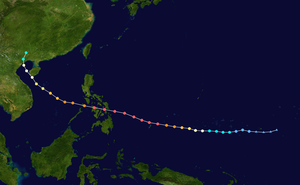
Le typhon Haiyan est le 35ᵉ cyclone tropical de la saison cyclonique 2013 dans le nord-ouest de l'océan Pacifique et le douzième à avoir atteint le seuil de typhon. Le nom Haiyan provient de la liste fournie à l'OMM par les pays riverains de la côte du Pacifique, dans ce cas la République populaire de Chine, et signifie « pétrel ». Ce super typhon, équivalent à un ouragan de catégorie 5 sur l'échelle de Saffir-Simpson, a donné des vents soutenus estimés de 230 km/h sur dix minutes et de 315 km/h sur une minute. Il est considéré comme le typhon le plus intense de la saison dans cette région du globe et l'un des plus violents jamais enregistrés.
La saison cyclonique 2013 n'a pas de date spécifique de début ou de fin selon la définition de l'Organisation météorologique mondiale. Cependant, les cyclones tropicaux dans ce bassin montrent un double pic d'activité en mai et en novembre. Les vents dans le Pacifique ne sont pas enregistrés sur une minute mais sur dix minutes.